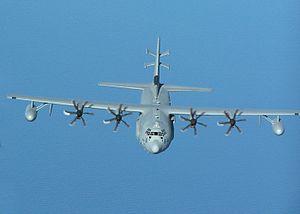
Ceci est la liste des aéronefs qui sont utilisés en 2013 dans les forces armées des États-Unis. La liste est d’abord découpée en fonction des branches de l’armée américaine puis en fonction du type d’appareil. Plusieurs interventions sur l'article n'ont pas tenu compte de la date.